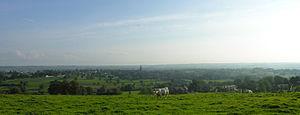
Aubel: Panorama depuis la route nationale 608 Lobos